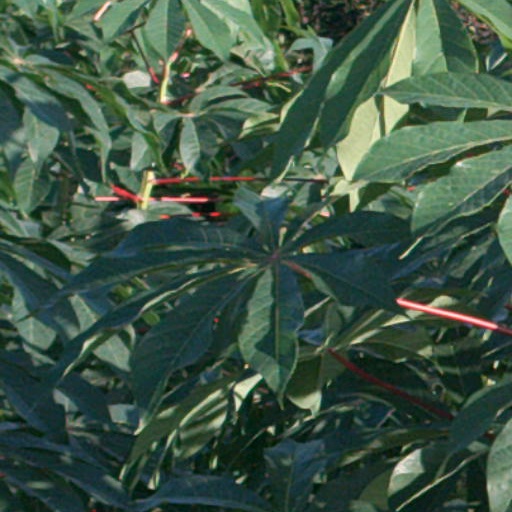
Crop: cassava